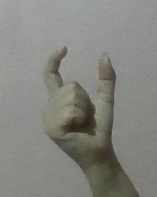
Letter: nun